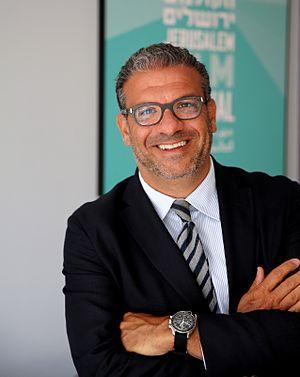
Ruggero Gabbai est un cinéaste et photographe italien. Son œuvre est consacrée à la production et à la réalisation de documentaires sur l’Histoire, en particulier sur la culture et la mémoire du judaïsme, sur celle des « exclus » et à une introspection sur la Mafia et ses phénomènes.